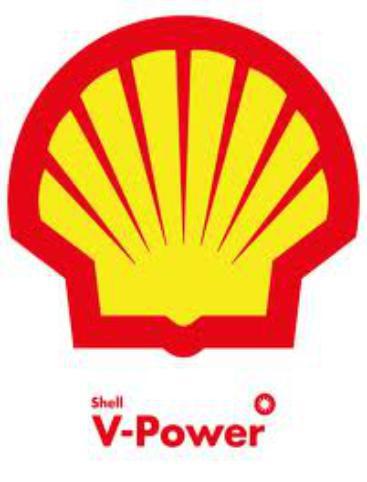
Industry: Transportation